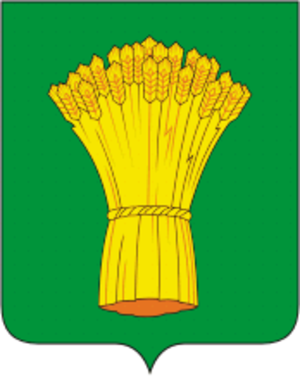
Ostrogojsk est une ville de l'oblast de Voronej, en Russie, et le chef-lieu administratif du raïon d'Ostrogojsk. Sa population s'élevait à 32 833 habitants en 2014.